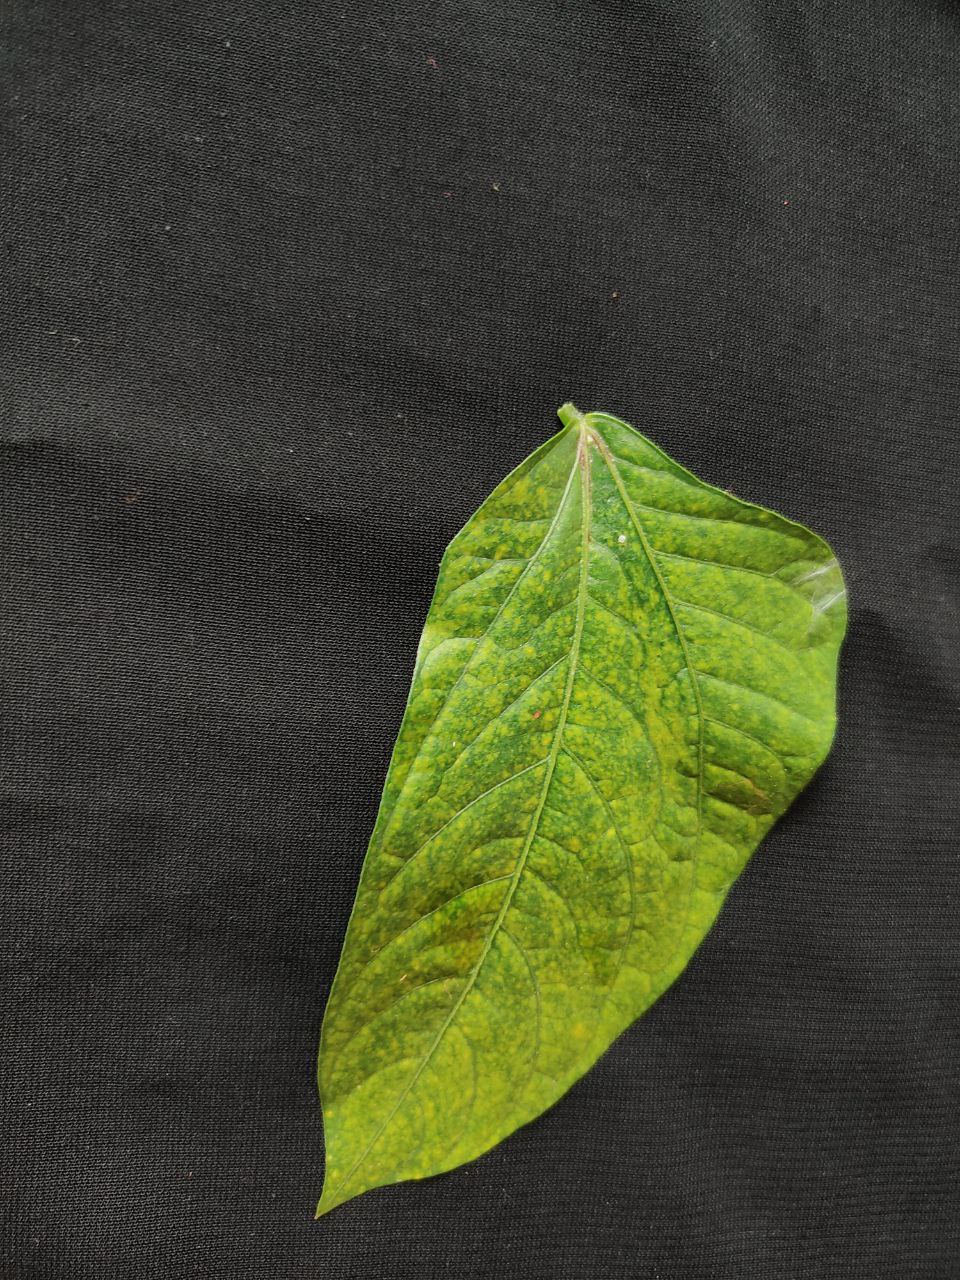
Crop: cowpea
Leaf condition: Mosaic Virus